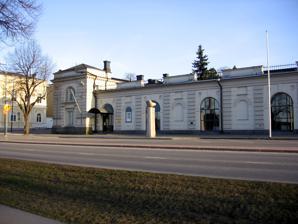
Building: Pori Art Museum
Country: Finland
Year built: 1979
Art museum in Pori, Finland Pori Art Museum Porin taidemuseo Established 1979 Location Pori , Finland Coordinates 61°29′24″N 21°47′39″E / 61.4901°N 21.7942°E / 61.4901; 21.7942 Website www .poriartmuseum .fi Pori Art Museum , ( Finnish : Porin taidemuseo , Swedish : Björneborgs konstmuseum ) is a museum of contemporary and modern art in Pori , Finland . It was established in 1979, mainly by the efforts of professor Maire Gullichsen (1907- 1990), co-founder of the furniture company Artek . Pori Art Museum has several art collections as well as changing exhibitions. The museum is located in the centre of the city by the river Kokemäenjoki . The building is an old weigh house that was designed by architect C. J. von Heideken (1832–1888). It was originally built in 1860 and renovated for museum use in 1979–1981 by the design of  architect Kristian Gullichsen . The latest extension of the museum was completed in 2000. The exhibition area is about 800 m 2 . The museum does also have a library, picture archive, shop and a café. Pori Art Museum's two main collections are the collection of Maire Gullichsen Art Foundation and the Pori Municipal Collection. Maire Gullichsen Art Foundation collection consists mainly of Finnish art from the late 19th century to the 1980s.  The main focus of the Pori Municipal Collection is on 20th-century art together with 19th-century Finnish artists as Akseli Gallen-Kallela (1865–1931) and Victor Westerholm (1860–1919). The collections have works by many notable international artists, including names like José Bedia Valdés , Ian McKeever , Leonhard Lapin , Yan Pei Ming , Georges Rousse , Yoko Ono and Dennis Oppenheim . References